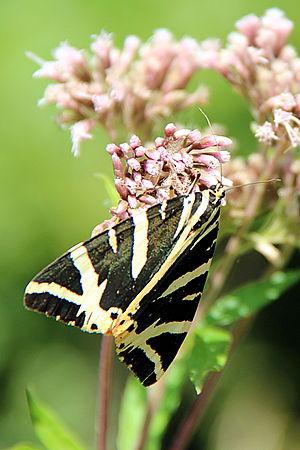
Écaille chinée ou Callimorphe, Euplagia quadripunctaria - Havré (Belgique).